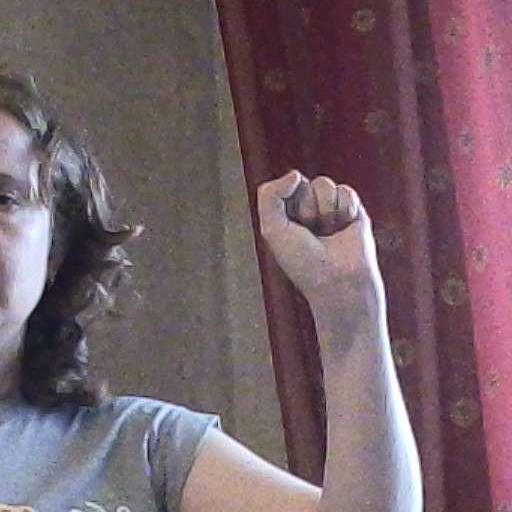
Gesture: fist